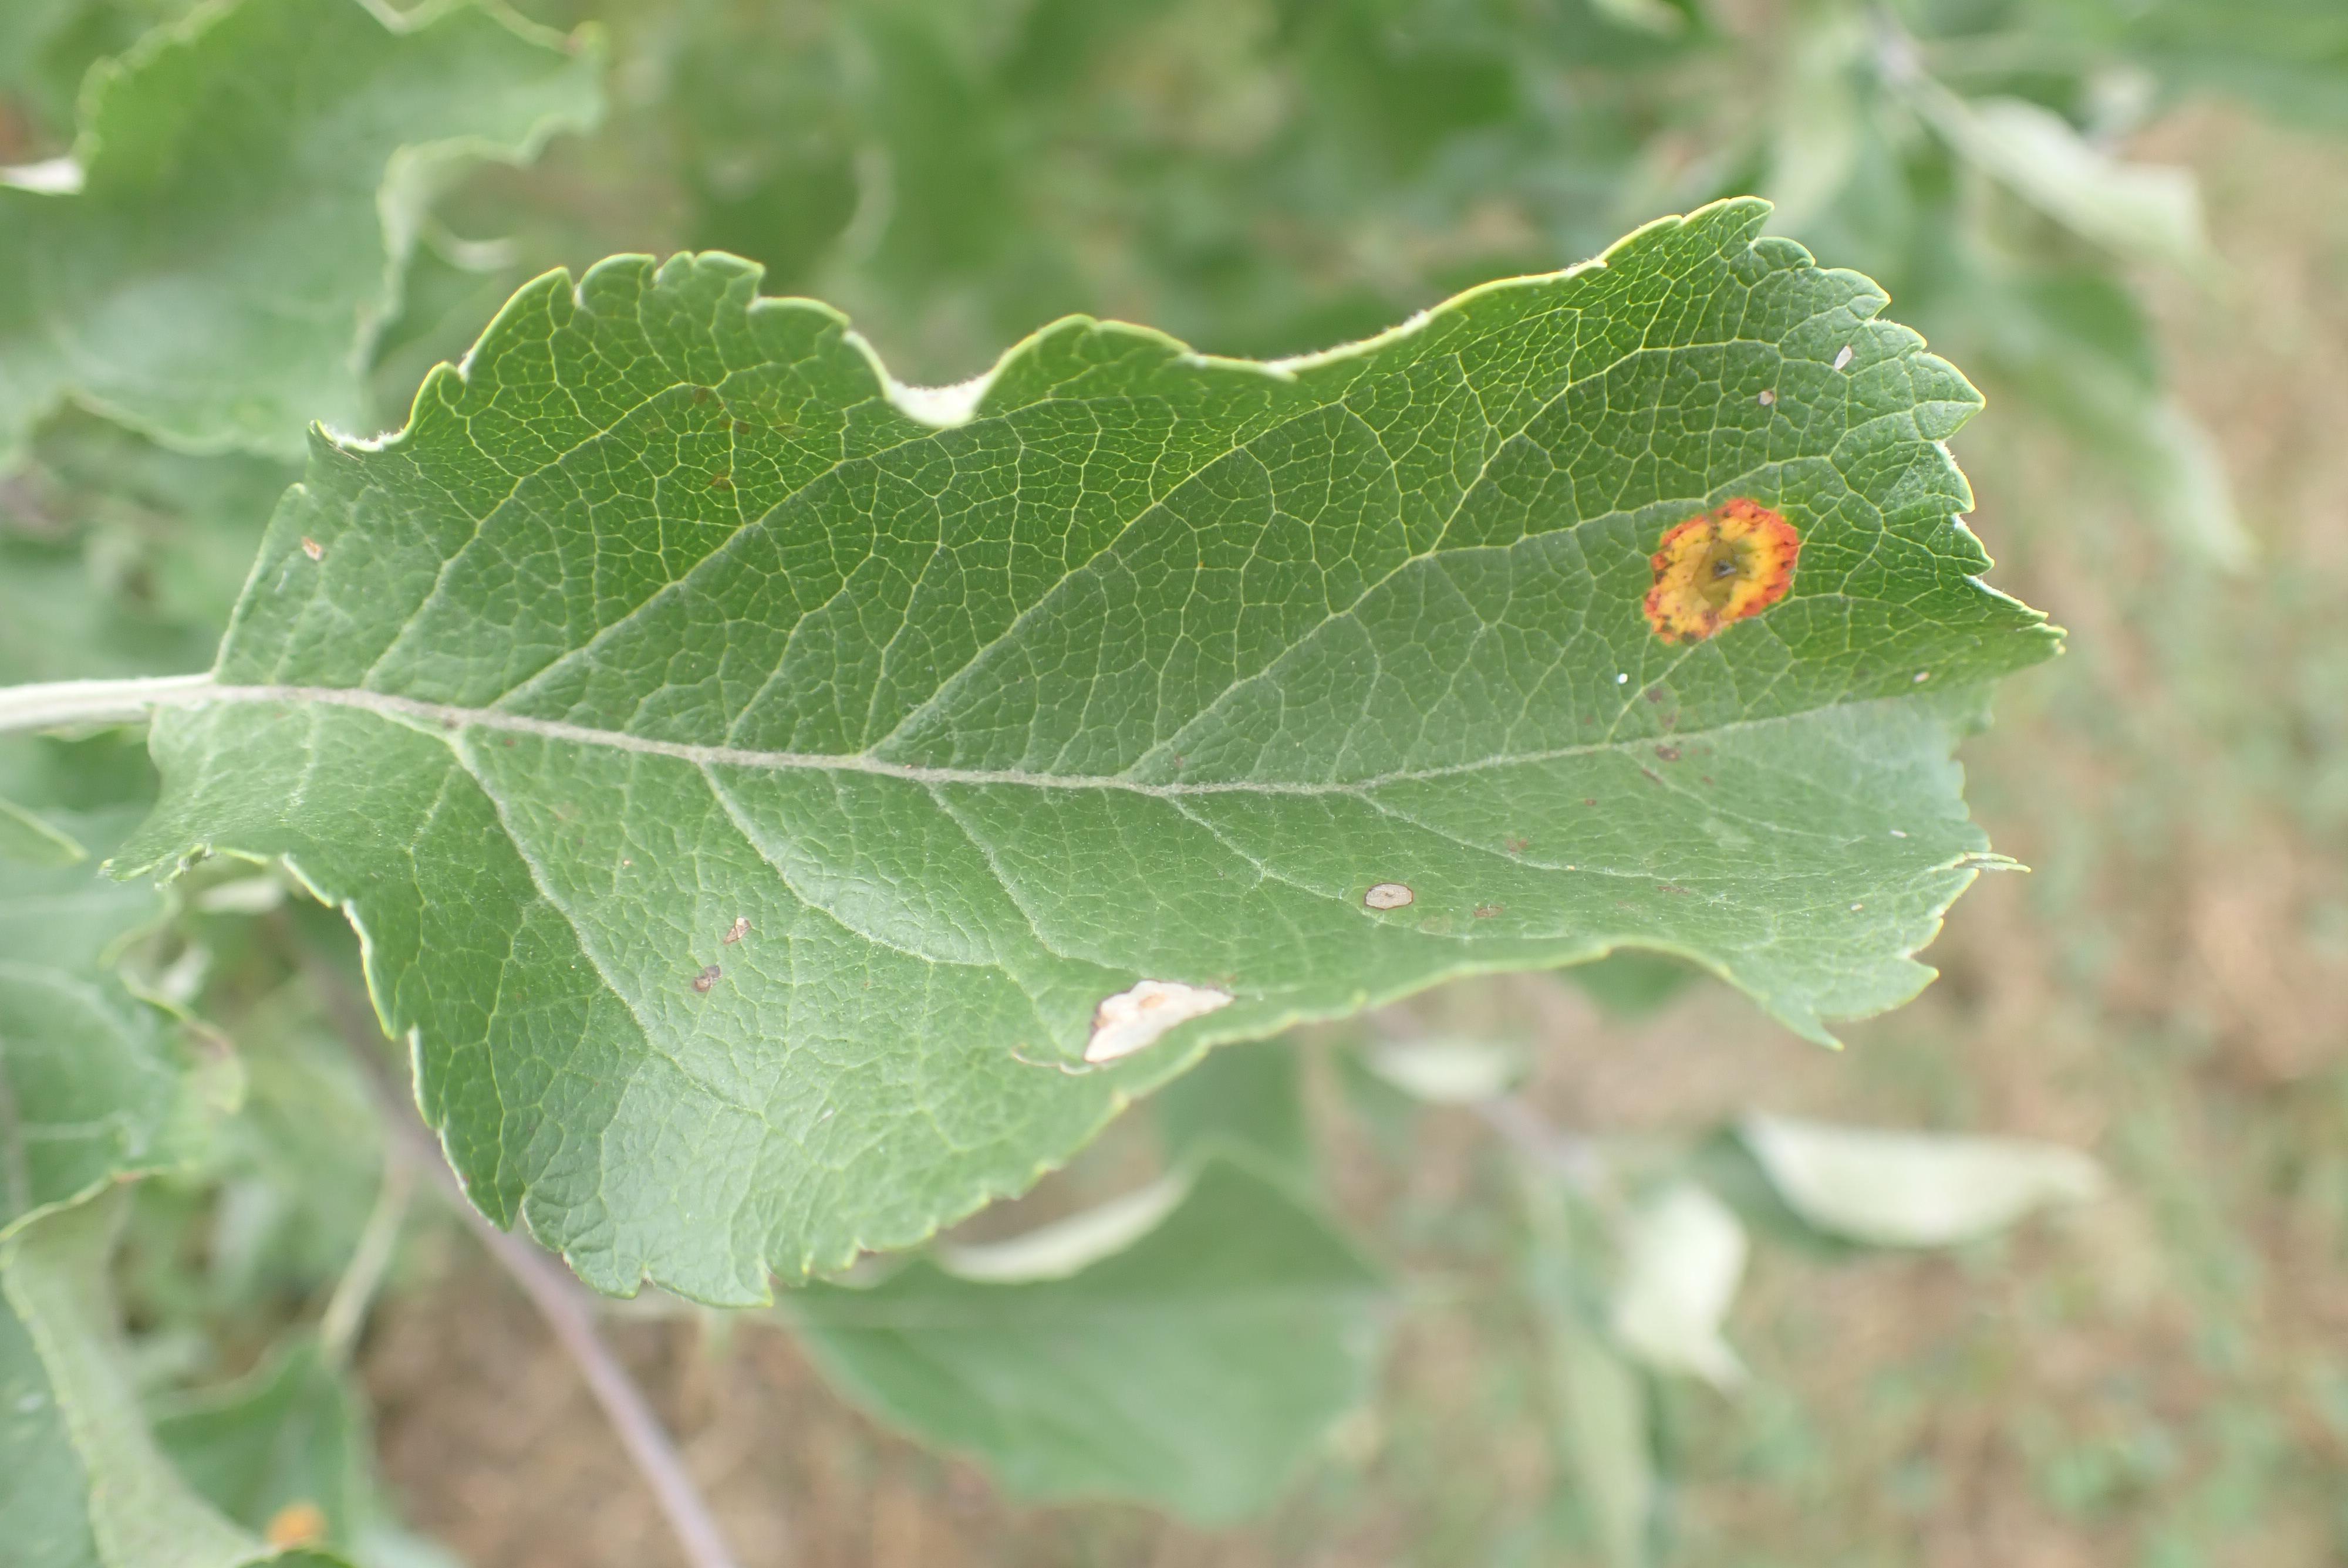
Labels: rust, frog_eye_leaf_spot